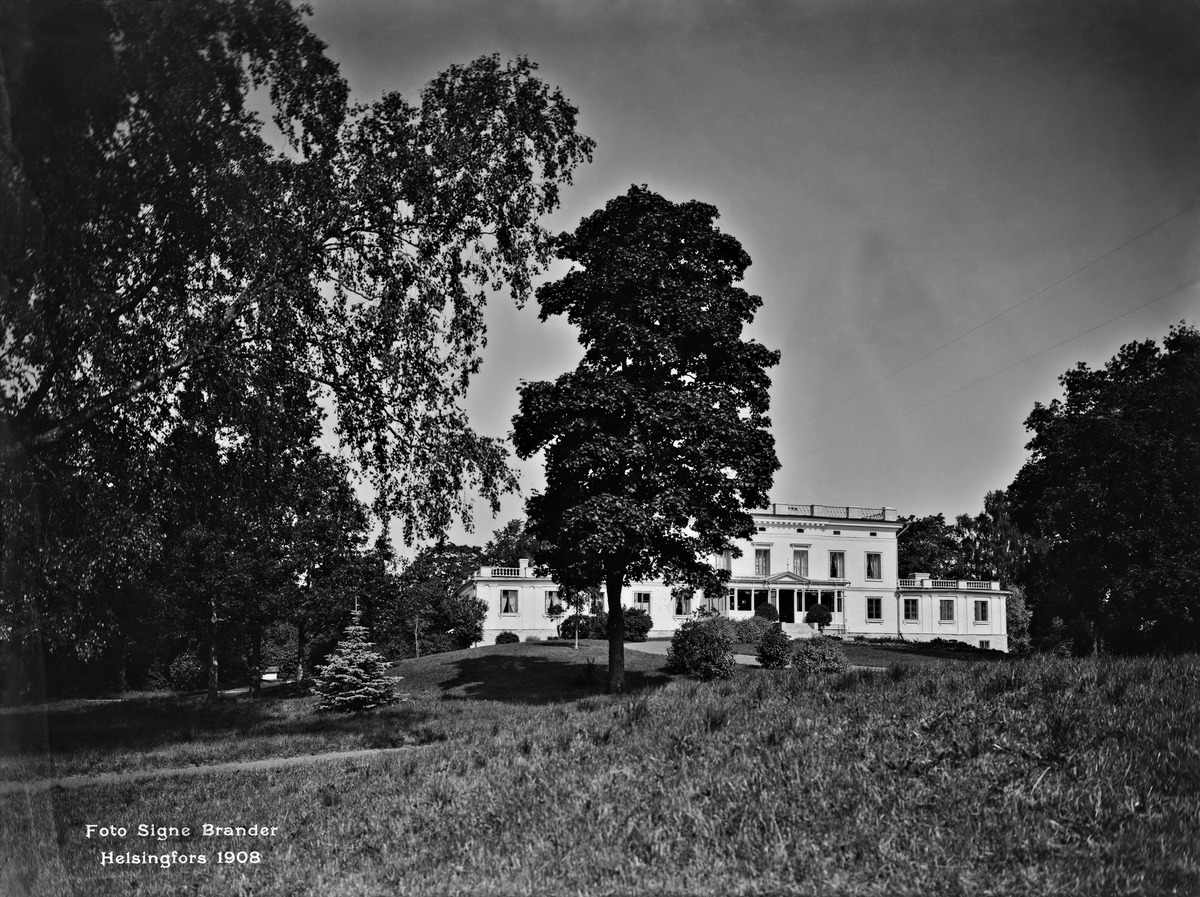
Munkkiniemen kartano
sisällön kuvaus: Munkkiniemen kartano. mustavalkoinen
Kuvaaja: Brander, Signe, valokuvaaja
Ajankohta: kuvausaika 1908
Paikka: Suomi, Uusimaa, Helsinki, Munkkivuori Helsinki, Karatanontie 1
Aiheet: kartanot, puistot